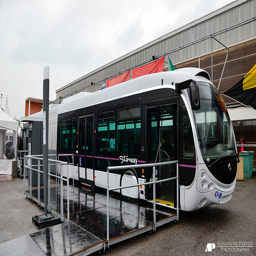
A public bus pulled up to an empty bus stop
A train is stopped at a train station.
a shuttle bus parked at a bus stop on the street.
A bus is pulled up to a bus stop.
BUS THAT LOOKS LIKE ITS FROM THE FUTURE JUST SITTING STILL